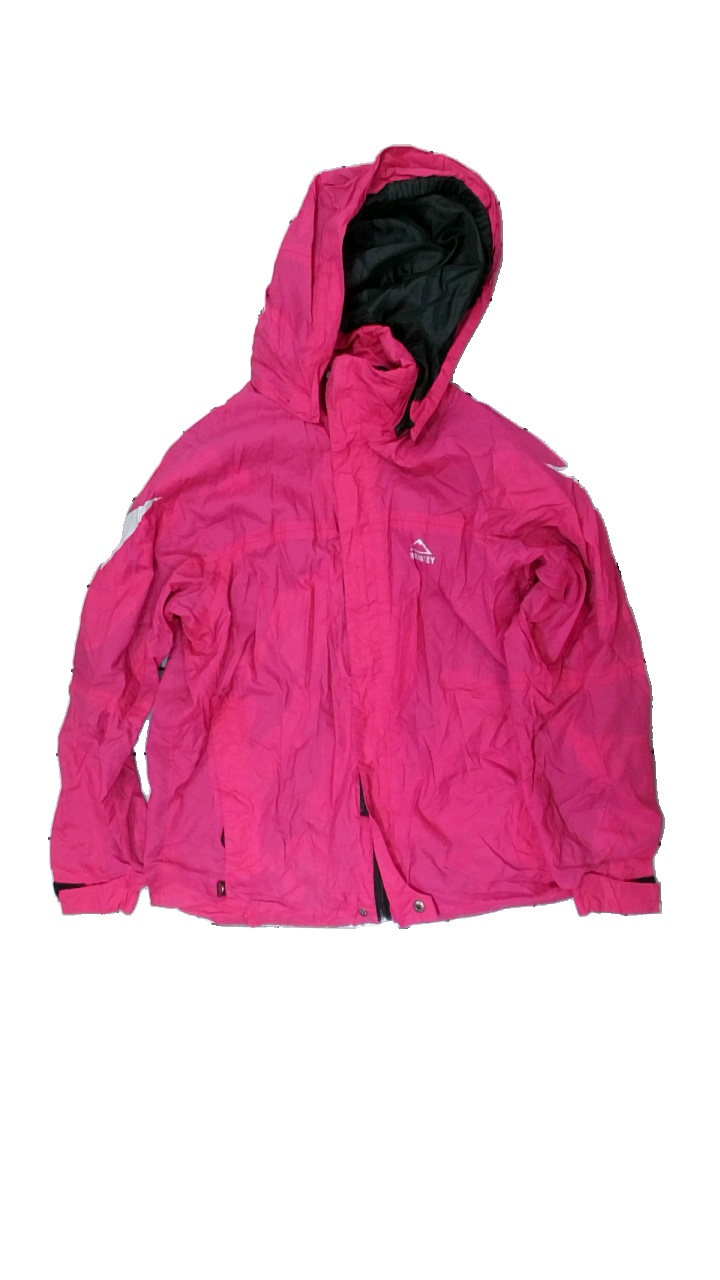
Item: Outerwear (Ladies)
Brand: Mckinley (intersport)
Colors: Black, Pink
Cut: Regular
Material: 100% nylon
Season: All
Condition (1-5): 3
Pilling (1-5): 5
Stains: Major
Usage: Recycle
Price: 50-100